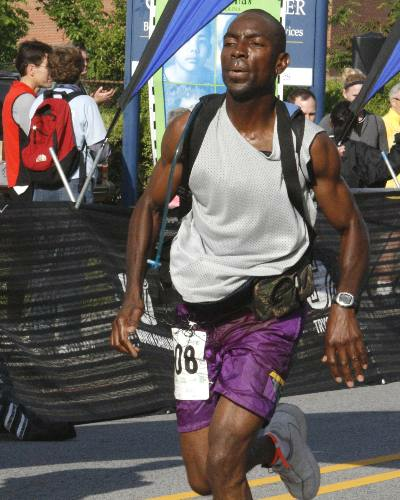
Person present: Yes